Herbert Craig

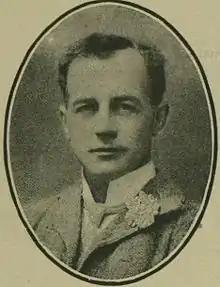
Herbert Craig

Captain Herbert James Craig (30 September 1869 – 18 March 1934) was a British Liberal Party politician, Royal Naval Volunteer Reserve officer, businessman, barrister and amateur sportsman who played cricket for Cambridge University and lawn tennis.